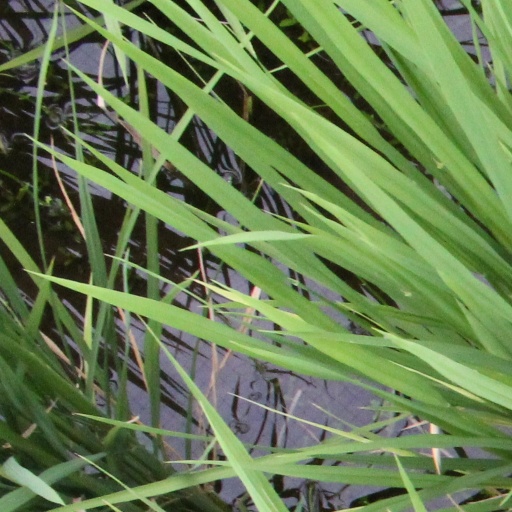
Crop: rice